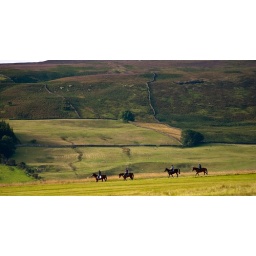
Heading home from the gallops at the race horse training village of Middleham in the Yorkshire Dales.